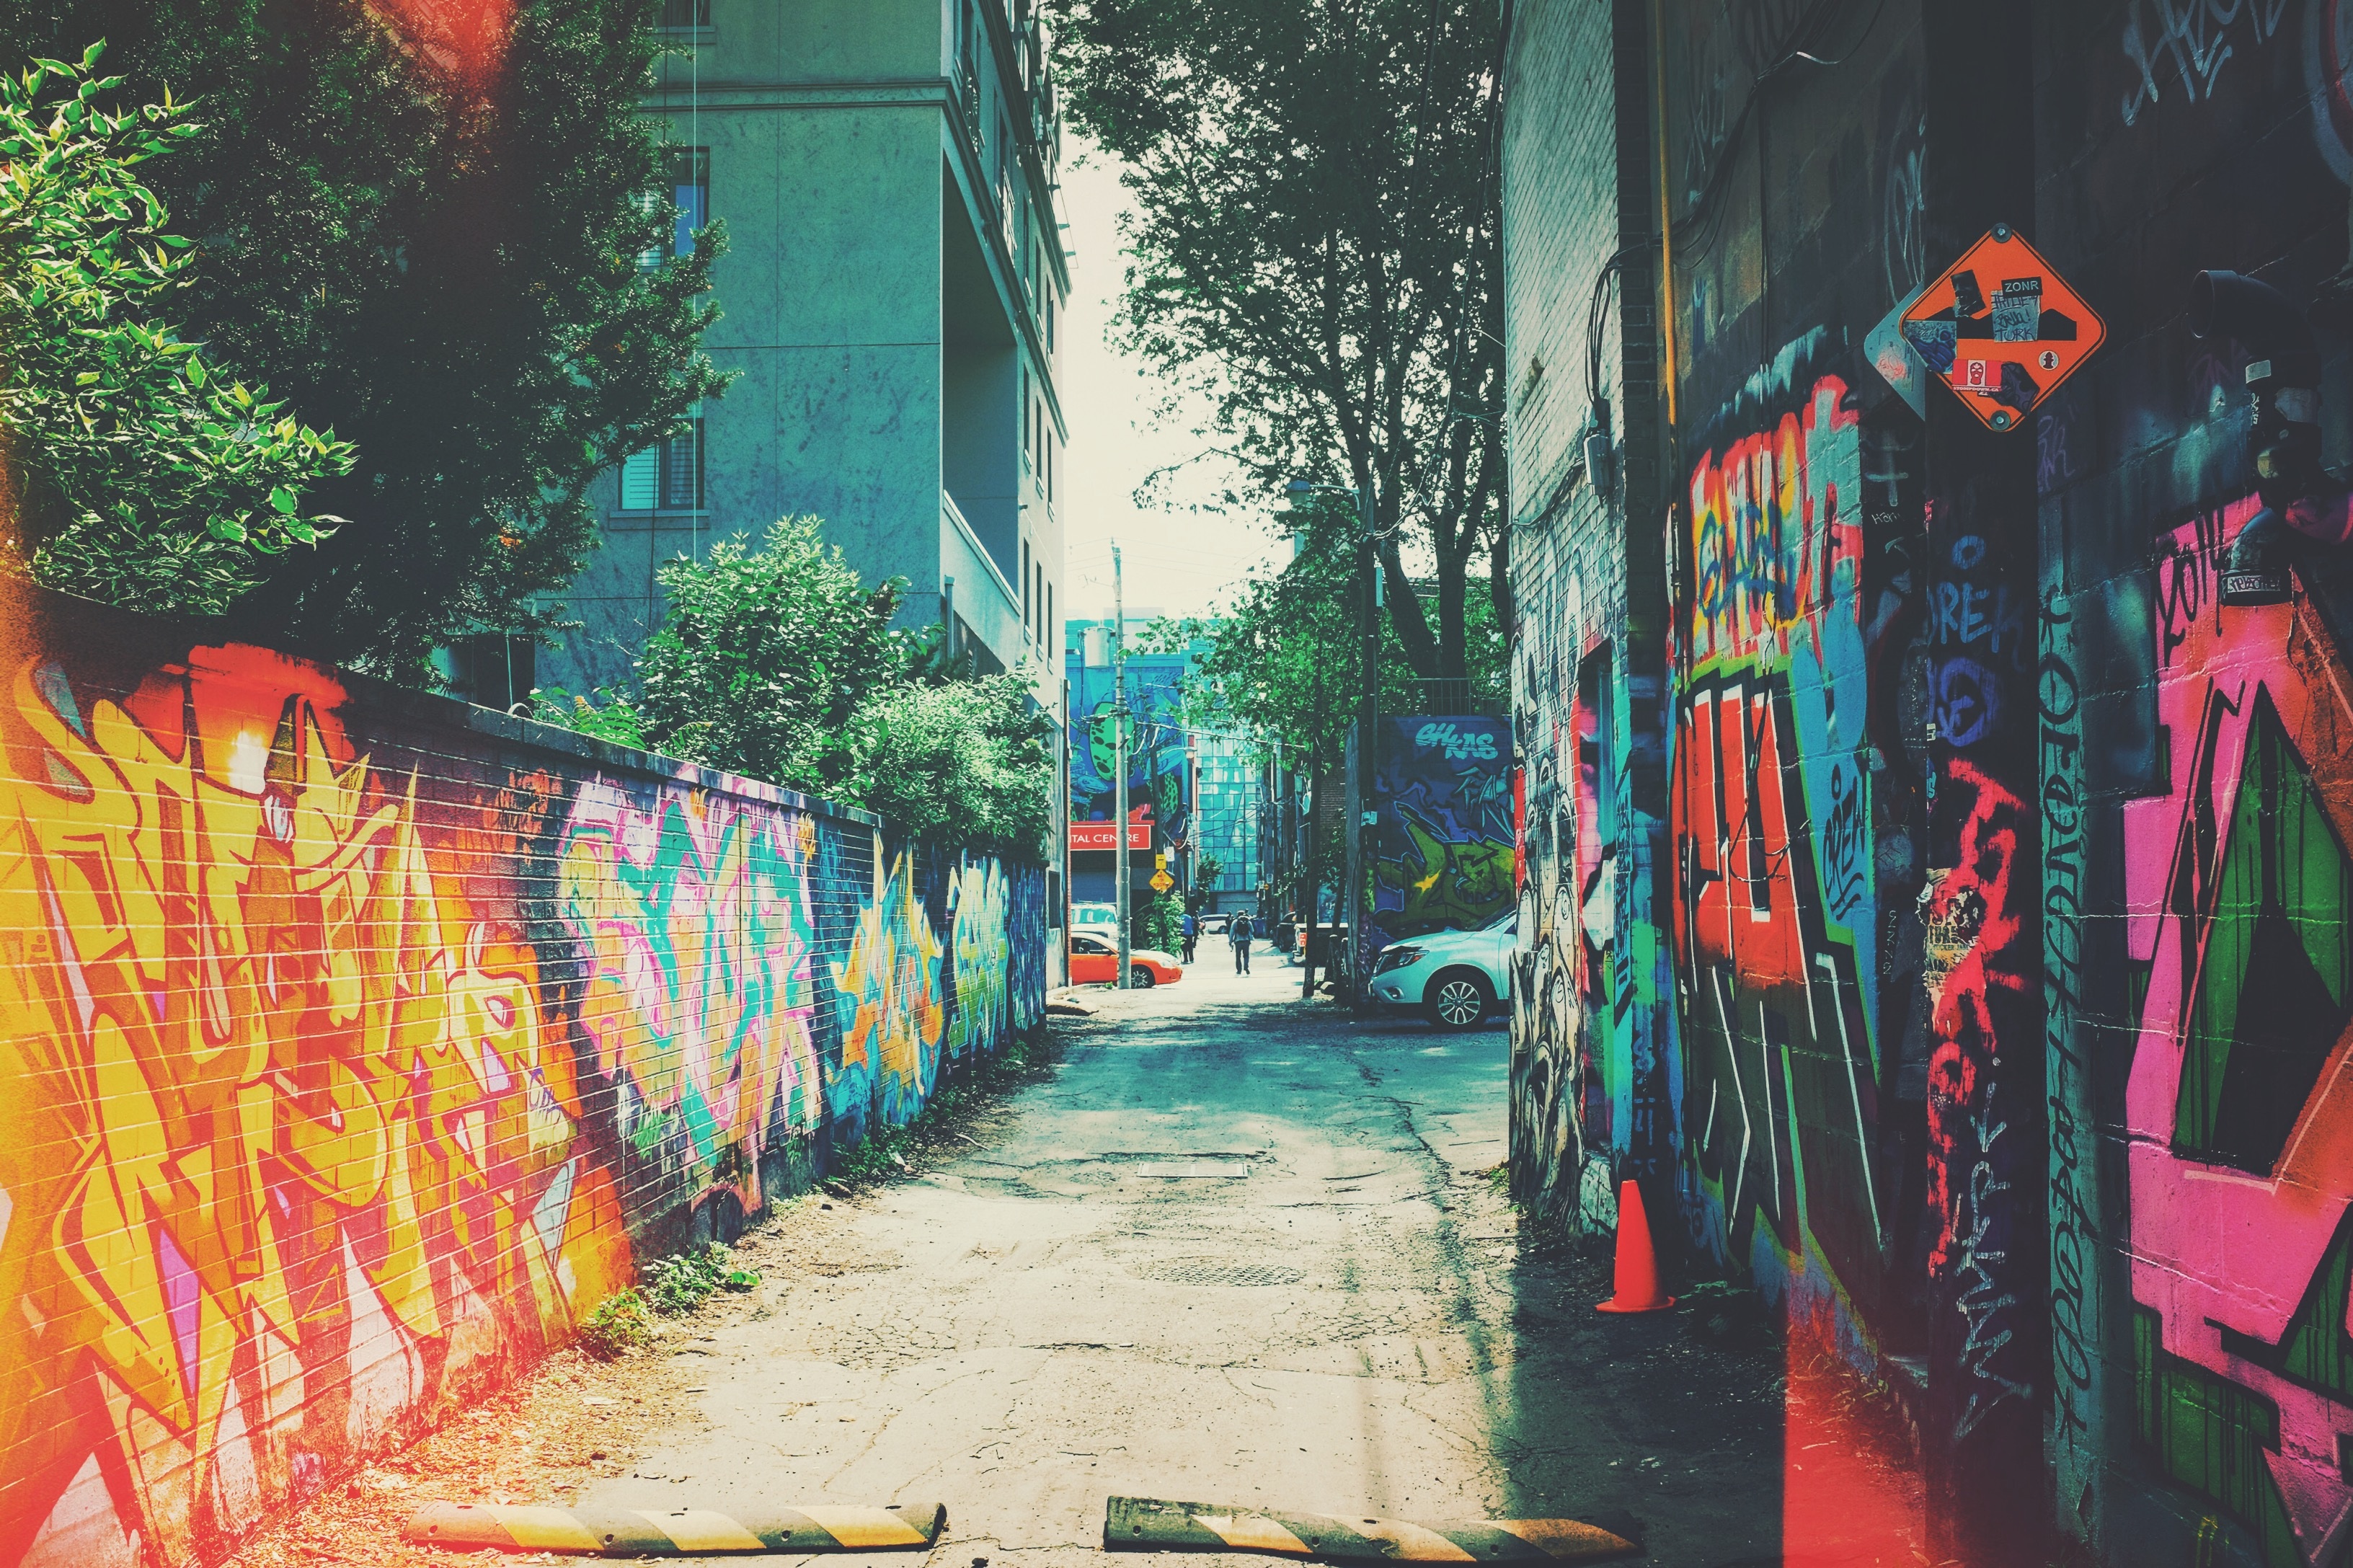
road, street, alley, color, graffiti, painting, art, infrastructure, snapshot, mural, neighbourhood, urban area